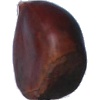
Label: chestnut